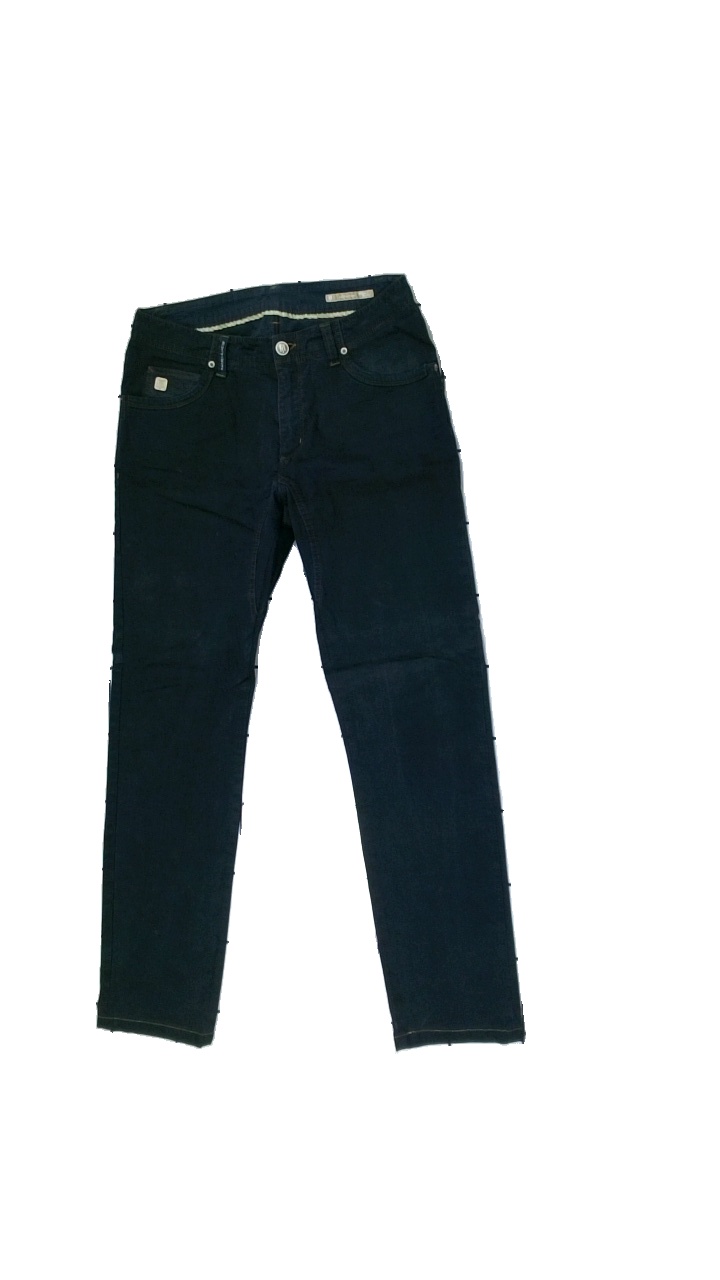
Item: Jeans (Men)
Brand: Hansen & Jacob
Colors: Blue
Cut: Regular
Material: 100%cotton
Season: Autumn
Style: Denim
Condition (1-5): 4
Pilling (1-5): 5
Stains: Minor
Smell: Minor
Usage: Reuse
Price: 50-100